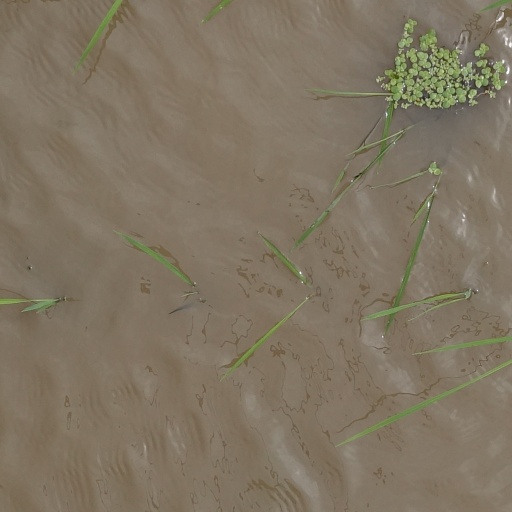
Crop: rice